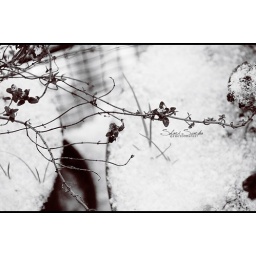
I am covered with cold ice, I am flying in the black skies.